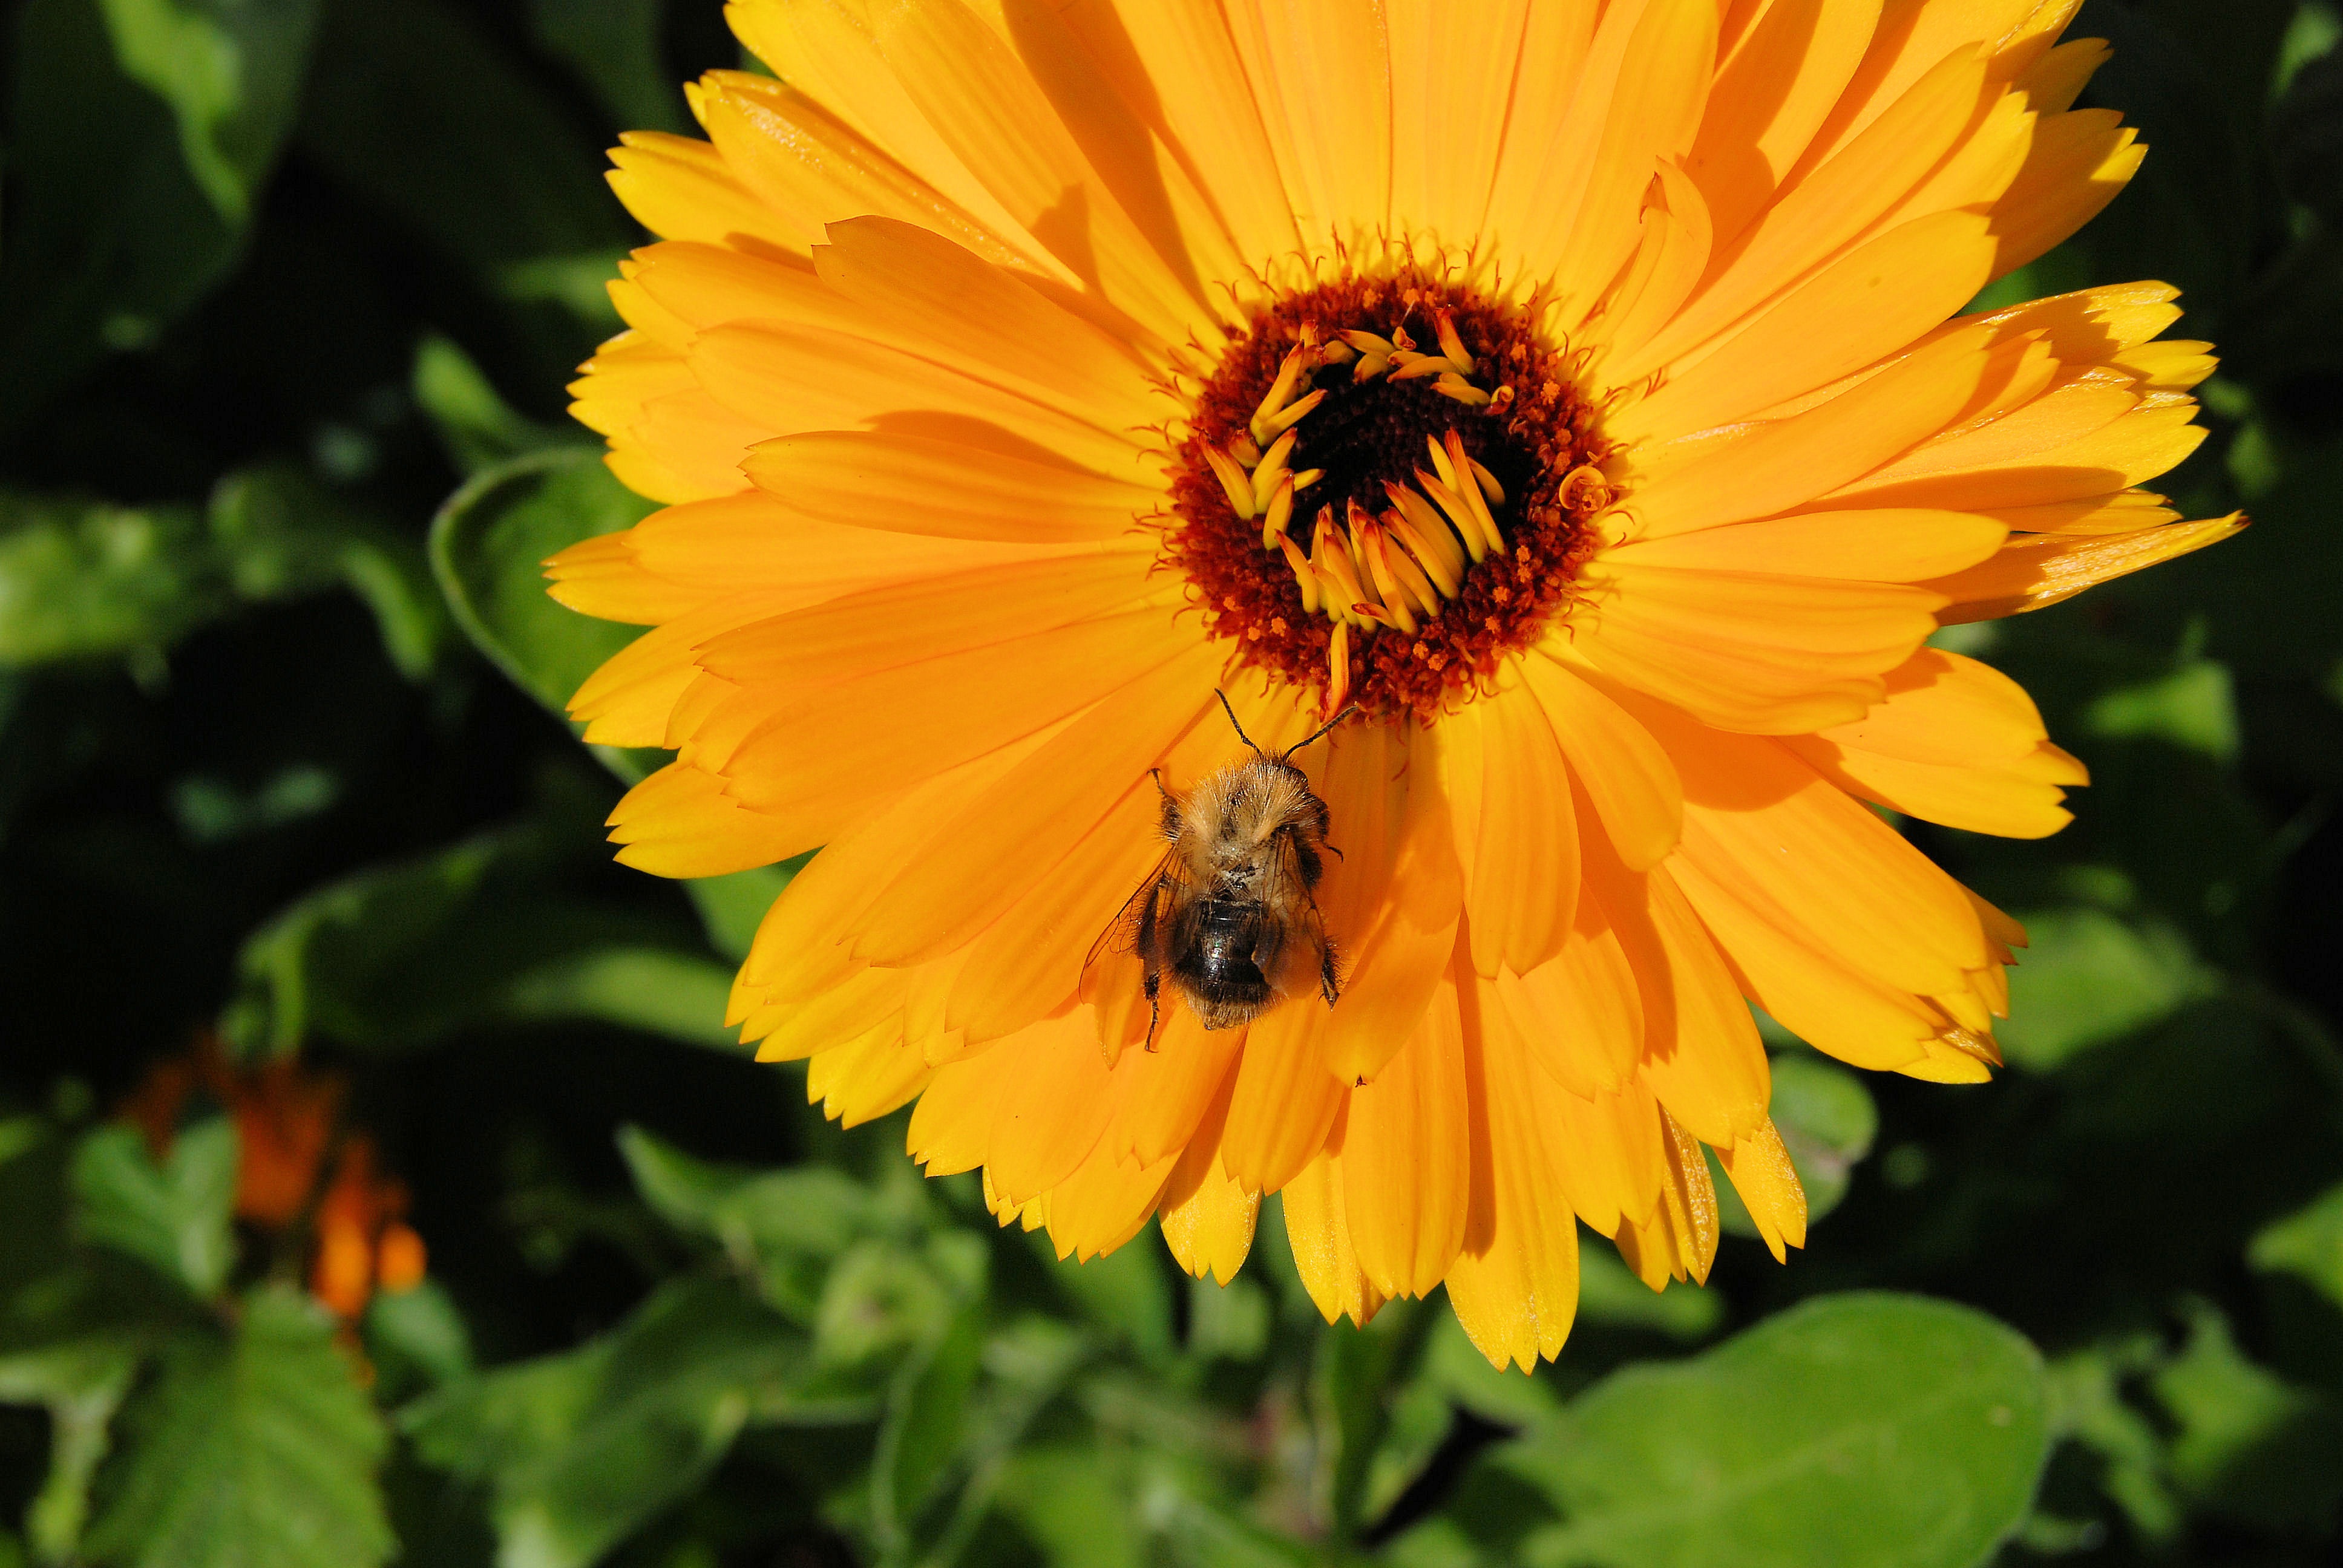
nature, blossom, plant, flower, petal, orange, herb, insect, botany, yellow, flora, invertebrate, wildflower, close up, bee, nectar, marigold, macro photography, flowering plant, honey bee, daisy family, calendula, annual plant, land plant